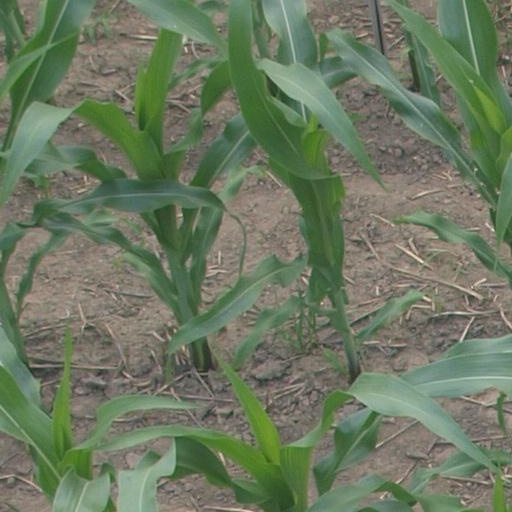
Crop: maize; corn